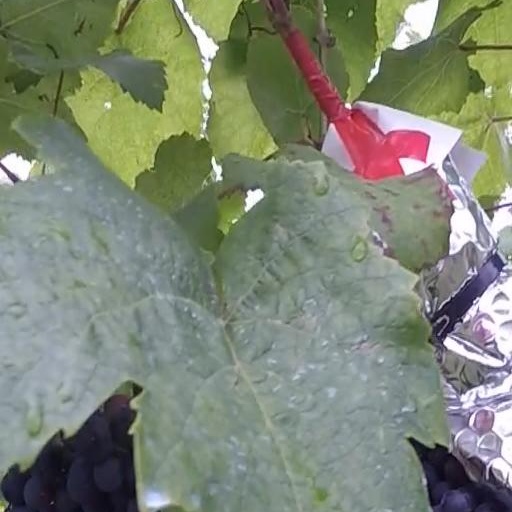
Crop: grape